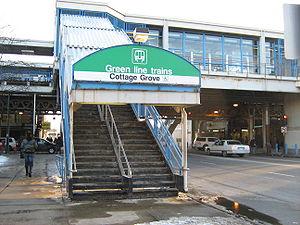
Cottage Grove le terminus sud est de la ligne verte du métro de Chicago.